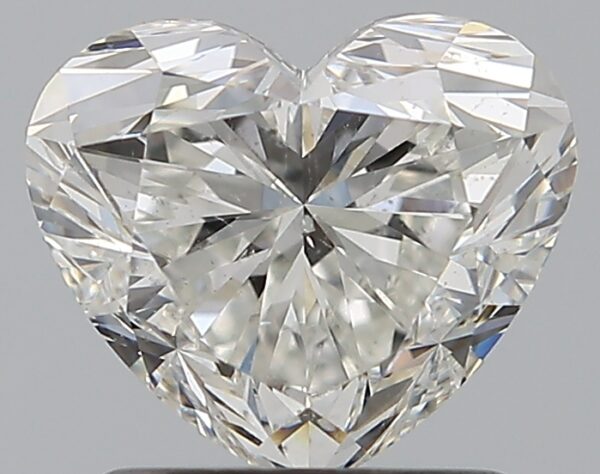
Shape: heart
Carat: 1.5
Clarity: SI1
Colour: H
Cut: VG
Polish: EX
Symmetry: EX
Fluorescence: F
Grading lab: GIA
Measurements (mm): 6.57 x 7.68 x 4.73